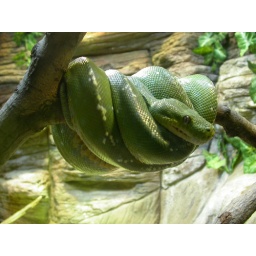
green snake coiled around a tree